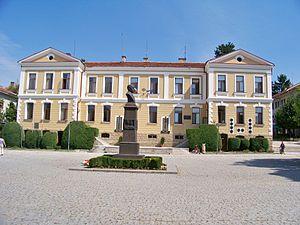
La commune de Kotel se trouve dans l'Est de la Bulgarie.